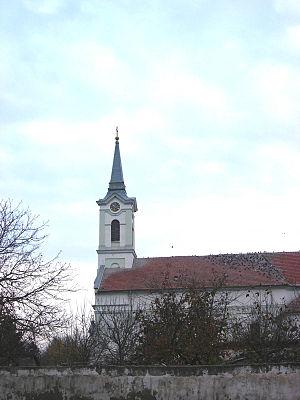
Le diocèse de Subotica est un diocèse catholique de rite romain ; il est situé en Serbie. Son siège est situé à Subotica, dans la province de Voïvodine. Il est actuellement administré par l'évêque János Pénzes.
Riđica', est une localité de Serbie située dans la province autonome de Voïvodine et sur le territoire de la Ville de Sombor, district de Bačka occidentale. Au recensement de 2011, elle comptait 2 017 habitants.